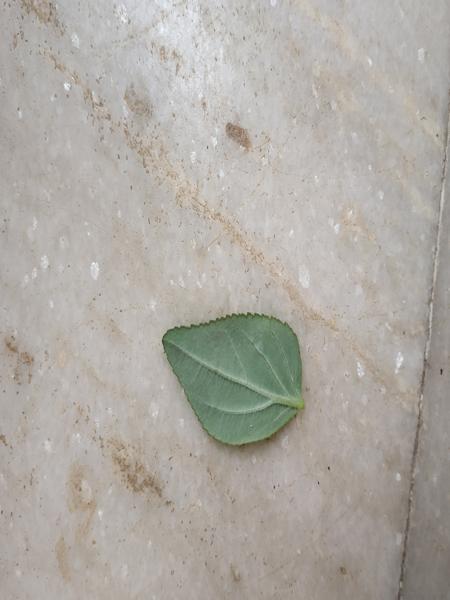
Plant: Astma_weed